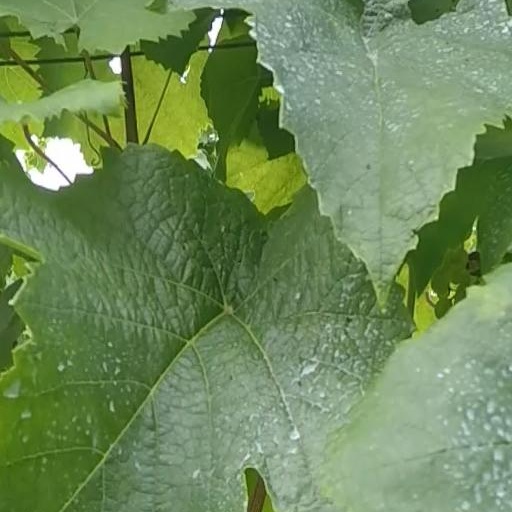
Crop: grape